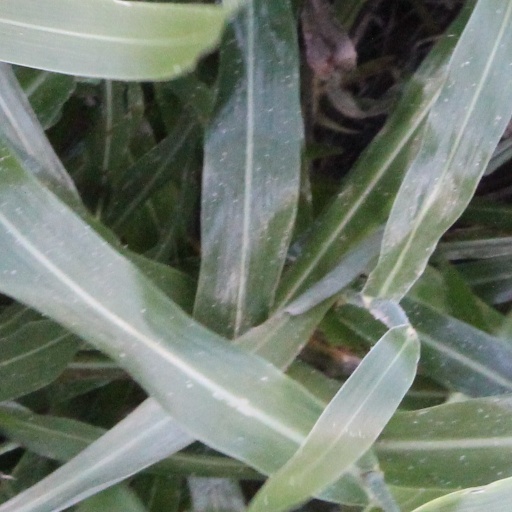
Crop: sorghum